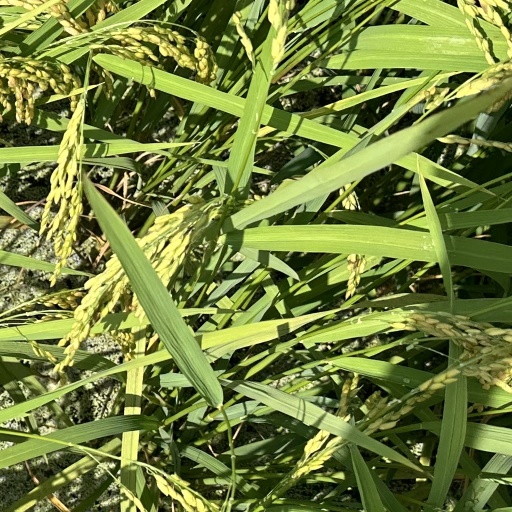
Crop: rice